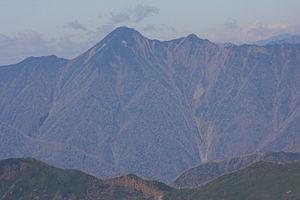
Le mont Ippāsankyū est une montagne culminant à 1 842 m d'altitude dans les monts Hidaka en Hokkaidō au Japon.